U.S. Route 30 in New Jersey

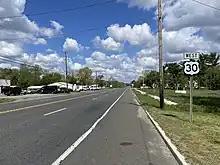
US 30 westbound past CR 542 in Hammonton

At the former Collingswood Circle, US 30 splits from US 130 by heading south-southeast on two-lane, undivided White Horse Pike. The road passes homes and some businesses before crossing the Newton Creek into Oaklyn, where it passes suburban residential and commercial development. US 30 forms the border between Oaklyn to the west and Haddon Township to the east before heading into Audubon. At the border of Audubon and Haddon Heights, the route crosses CR 551 Spur. In this town, the White Horse Pike reaches an intersection with Route 41 at a modified traffic circle and an interchange with I-295 within a close distance of each other in Barrington. At this point, the route is four lanes wide, with a short divided portion immediately south of I-295.